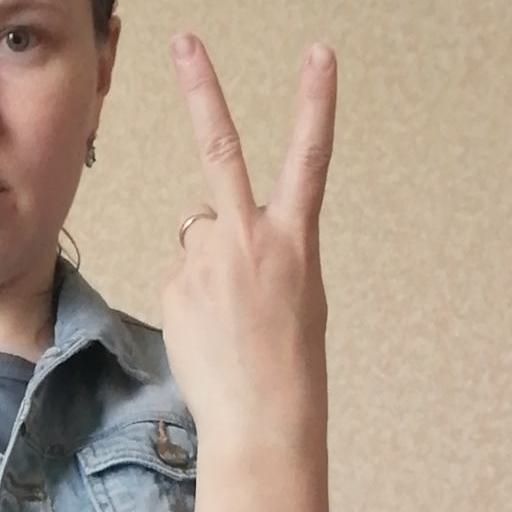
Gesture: peace_inverted